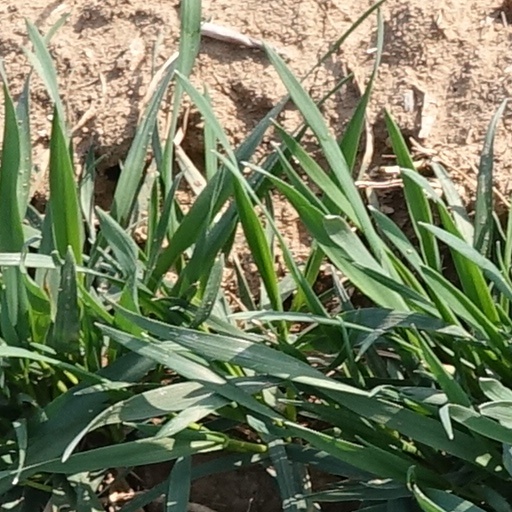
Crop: wheat